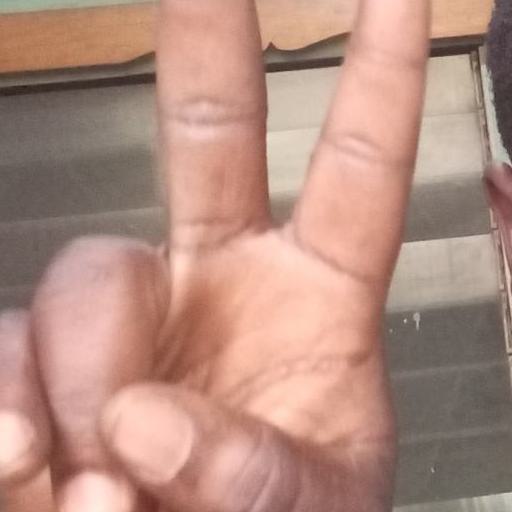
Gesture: peace